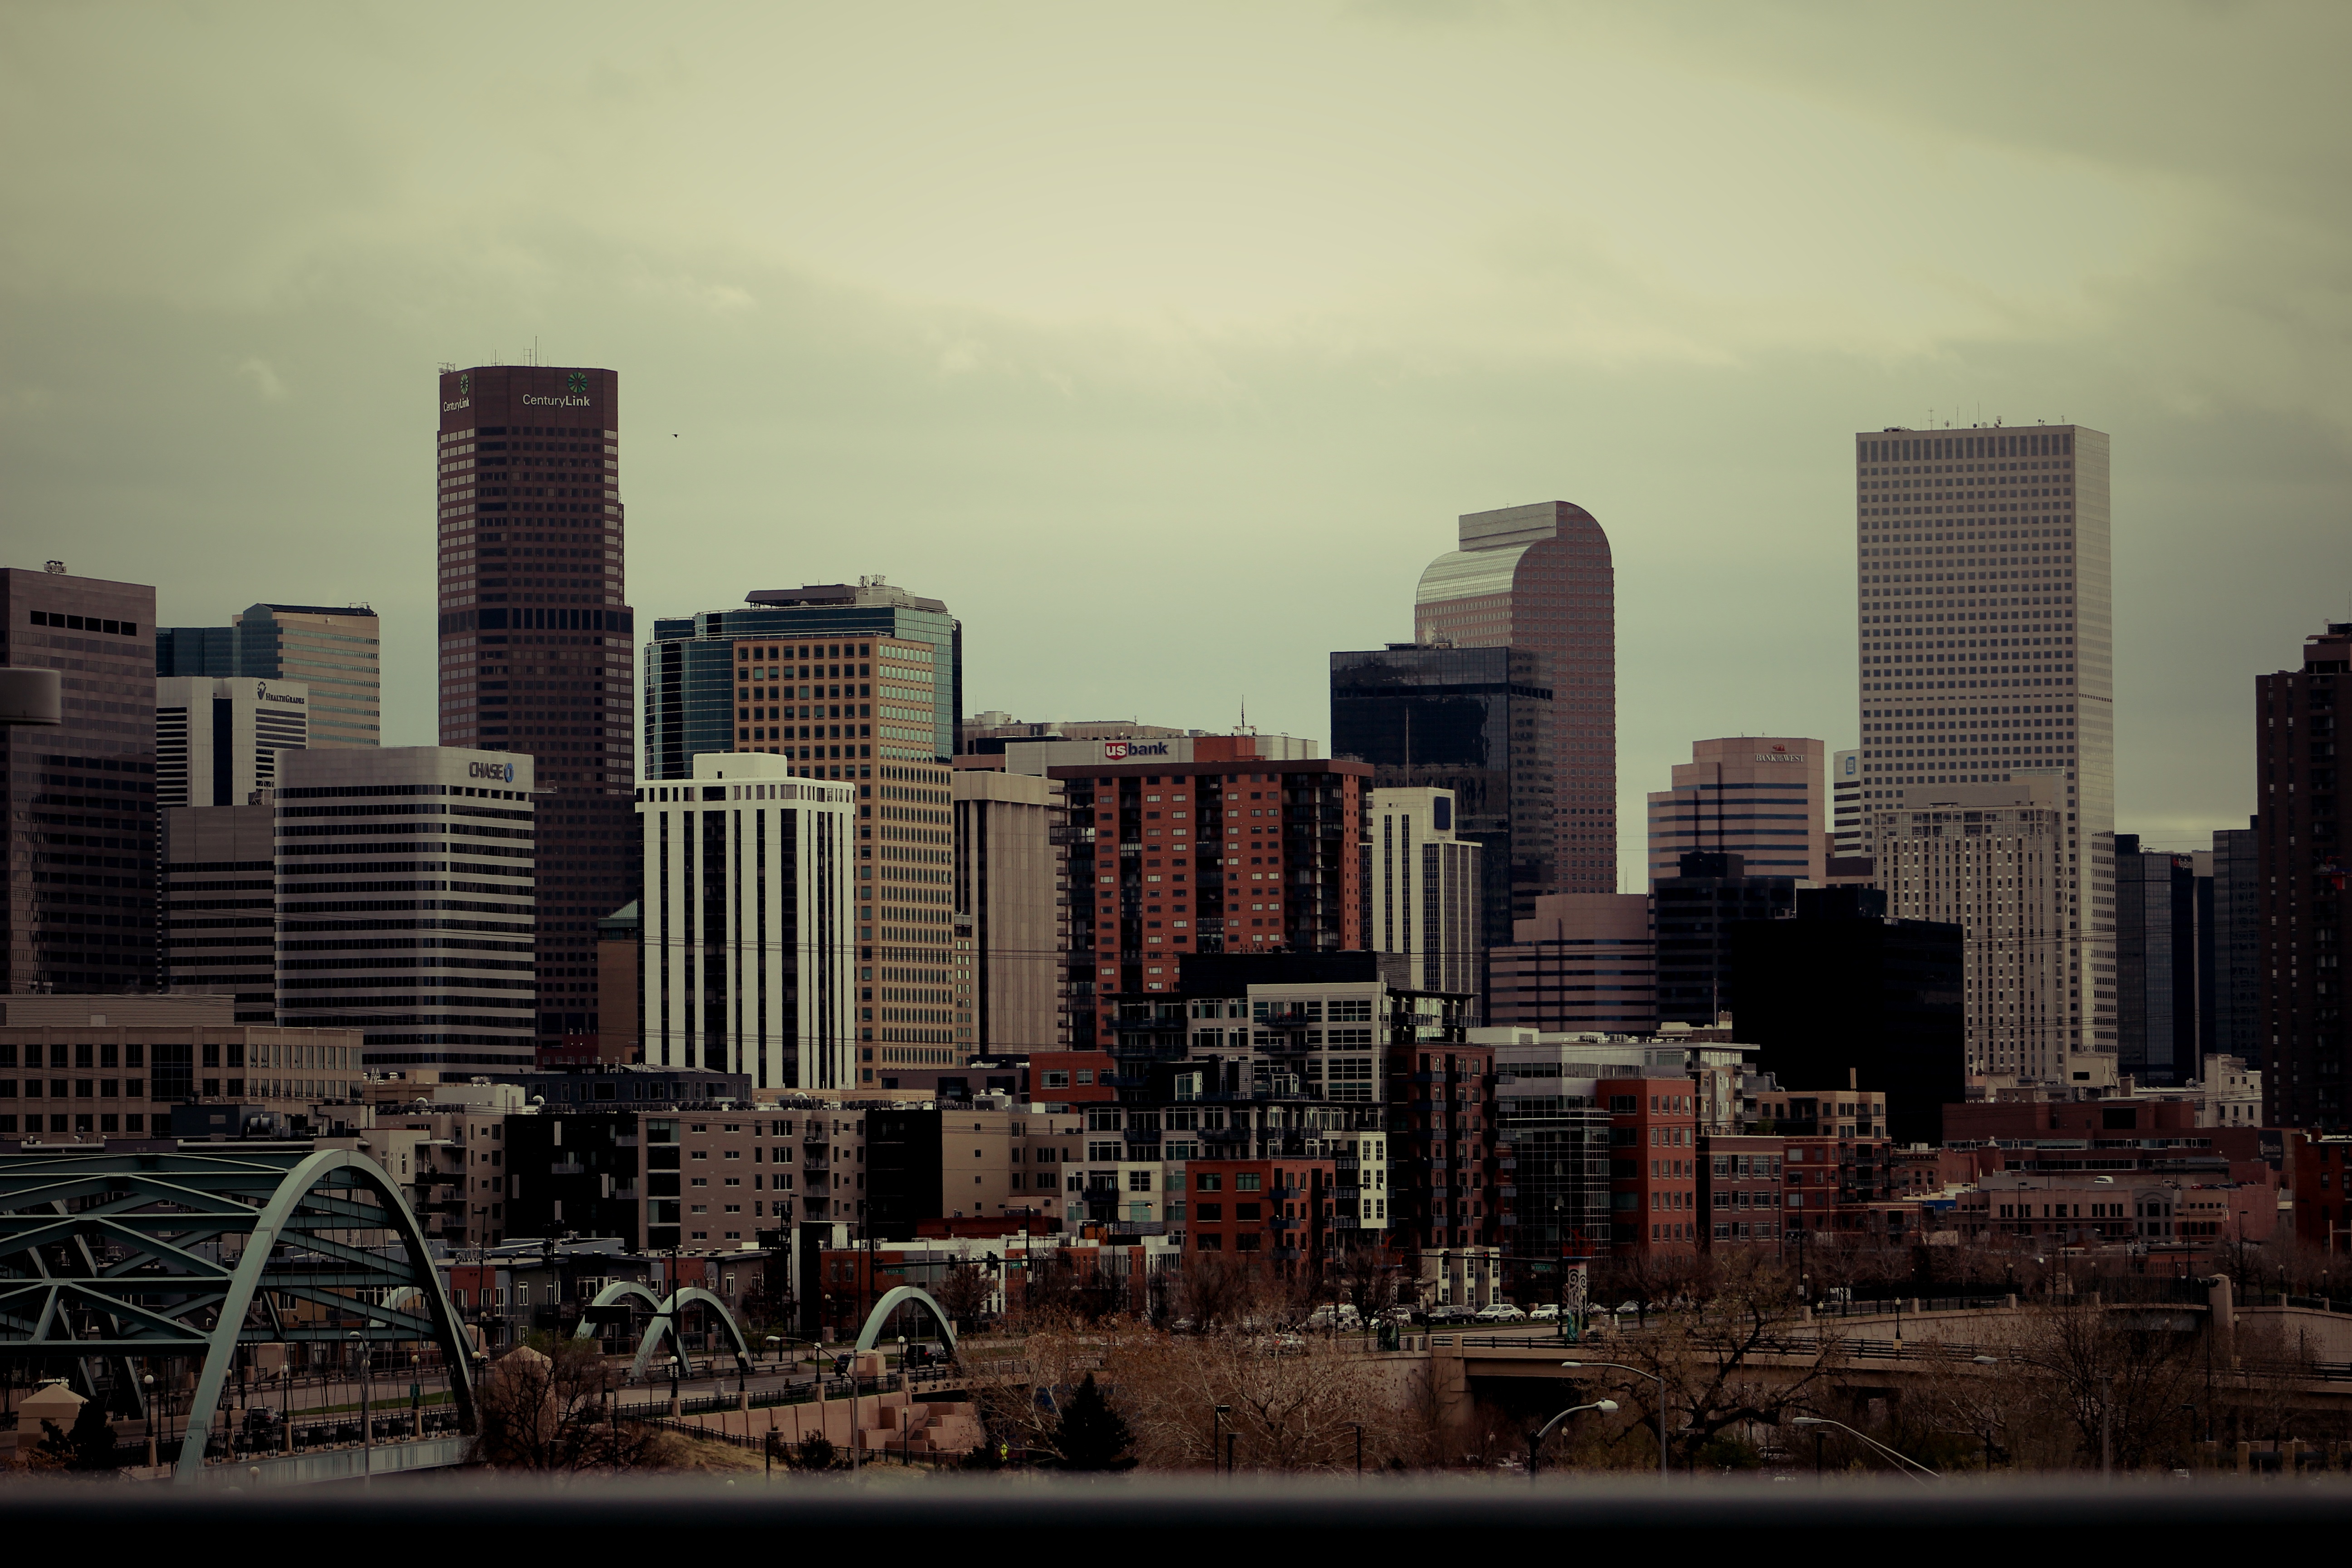
horizon, architecture, sky, sunset, skyline, street, cloudy, morning, rain, town, view, city, skyscraper, urban, cityscape, downtown, travel, metro, dusk, evening, tower, scenic, usa, america, business, metropolitan, modern, tower block, avalanche, colorado, buildings, horizontal, united, states, denver, metropolis, urban area, residential area, geographical feature, atmospheric phenomenon, human settlement, metropolitan area, mile high, nuggets, bronocs